Poison Ivy (1992 film)

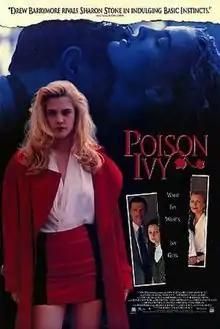
Theatrical release poster

Poison Ivy is a 1992 American erotic thriller film directed by Katt Shea. It stars Drew Barrymore, Sara Gilbert, Tom Skerritt and Cheryl Ladd. The original music score is composed by David Michael Frank. The film was shot in Los Angeles.